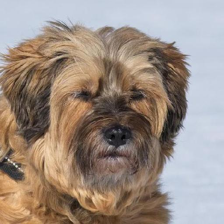
Label: animals